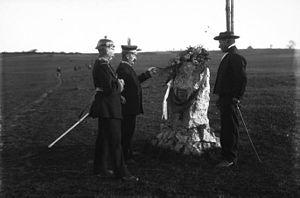
Pierre marquant l'endroit où fut tué le général Abel Douay lors de la guerre de 1870.